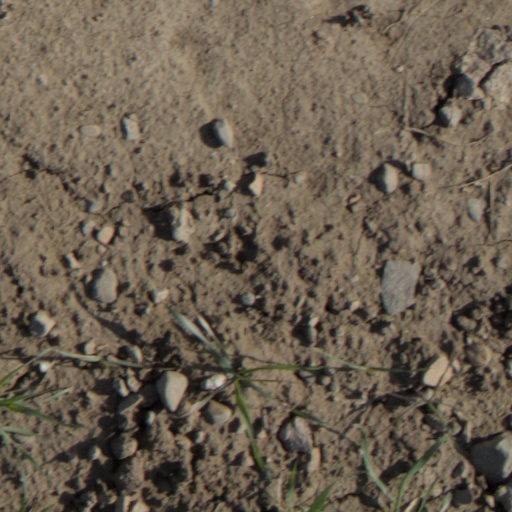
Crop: wheat